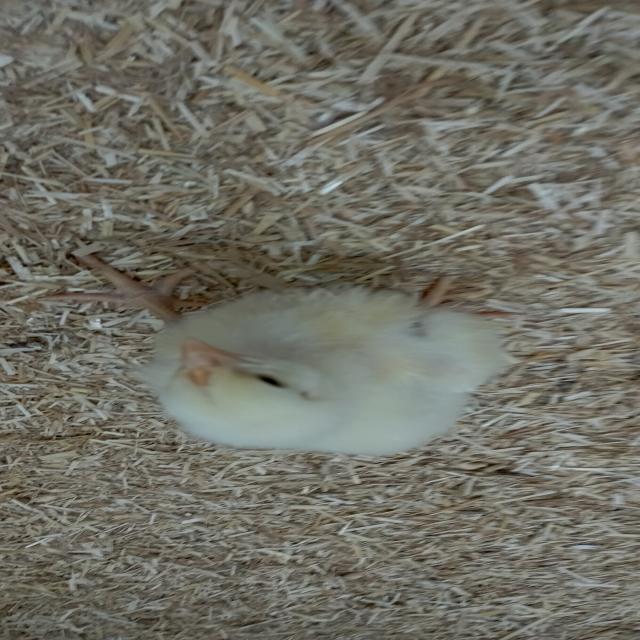
Weight: 197 g